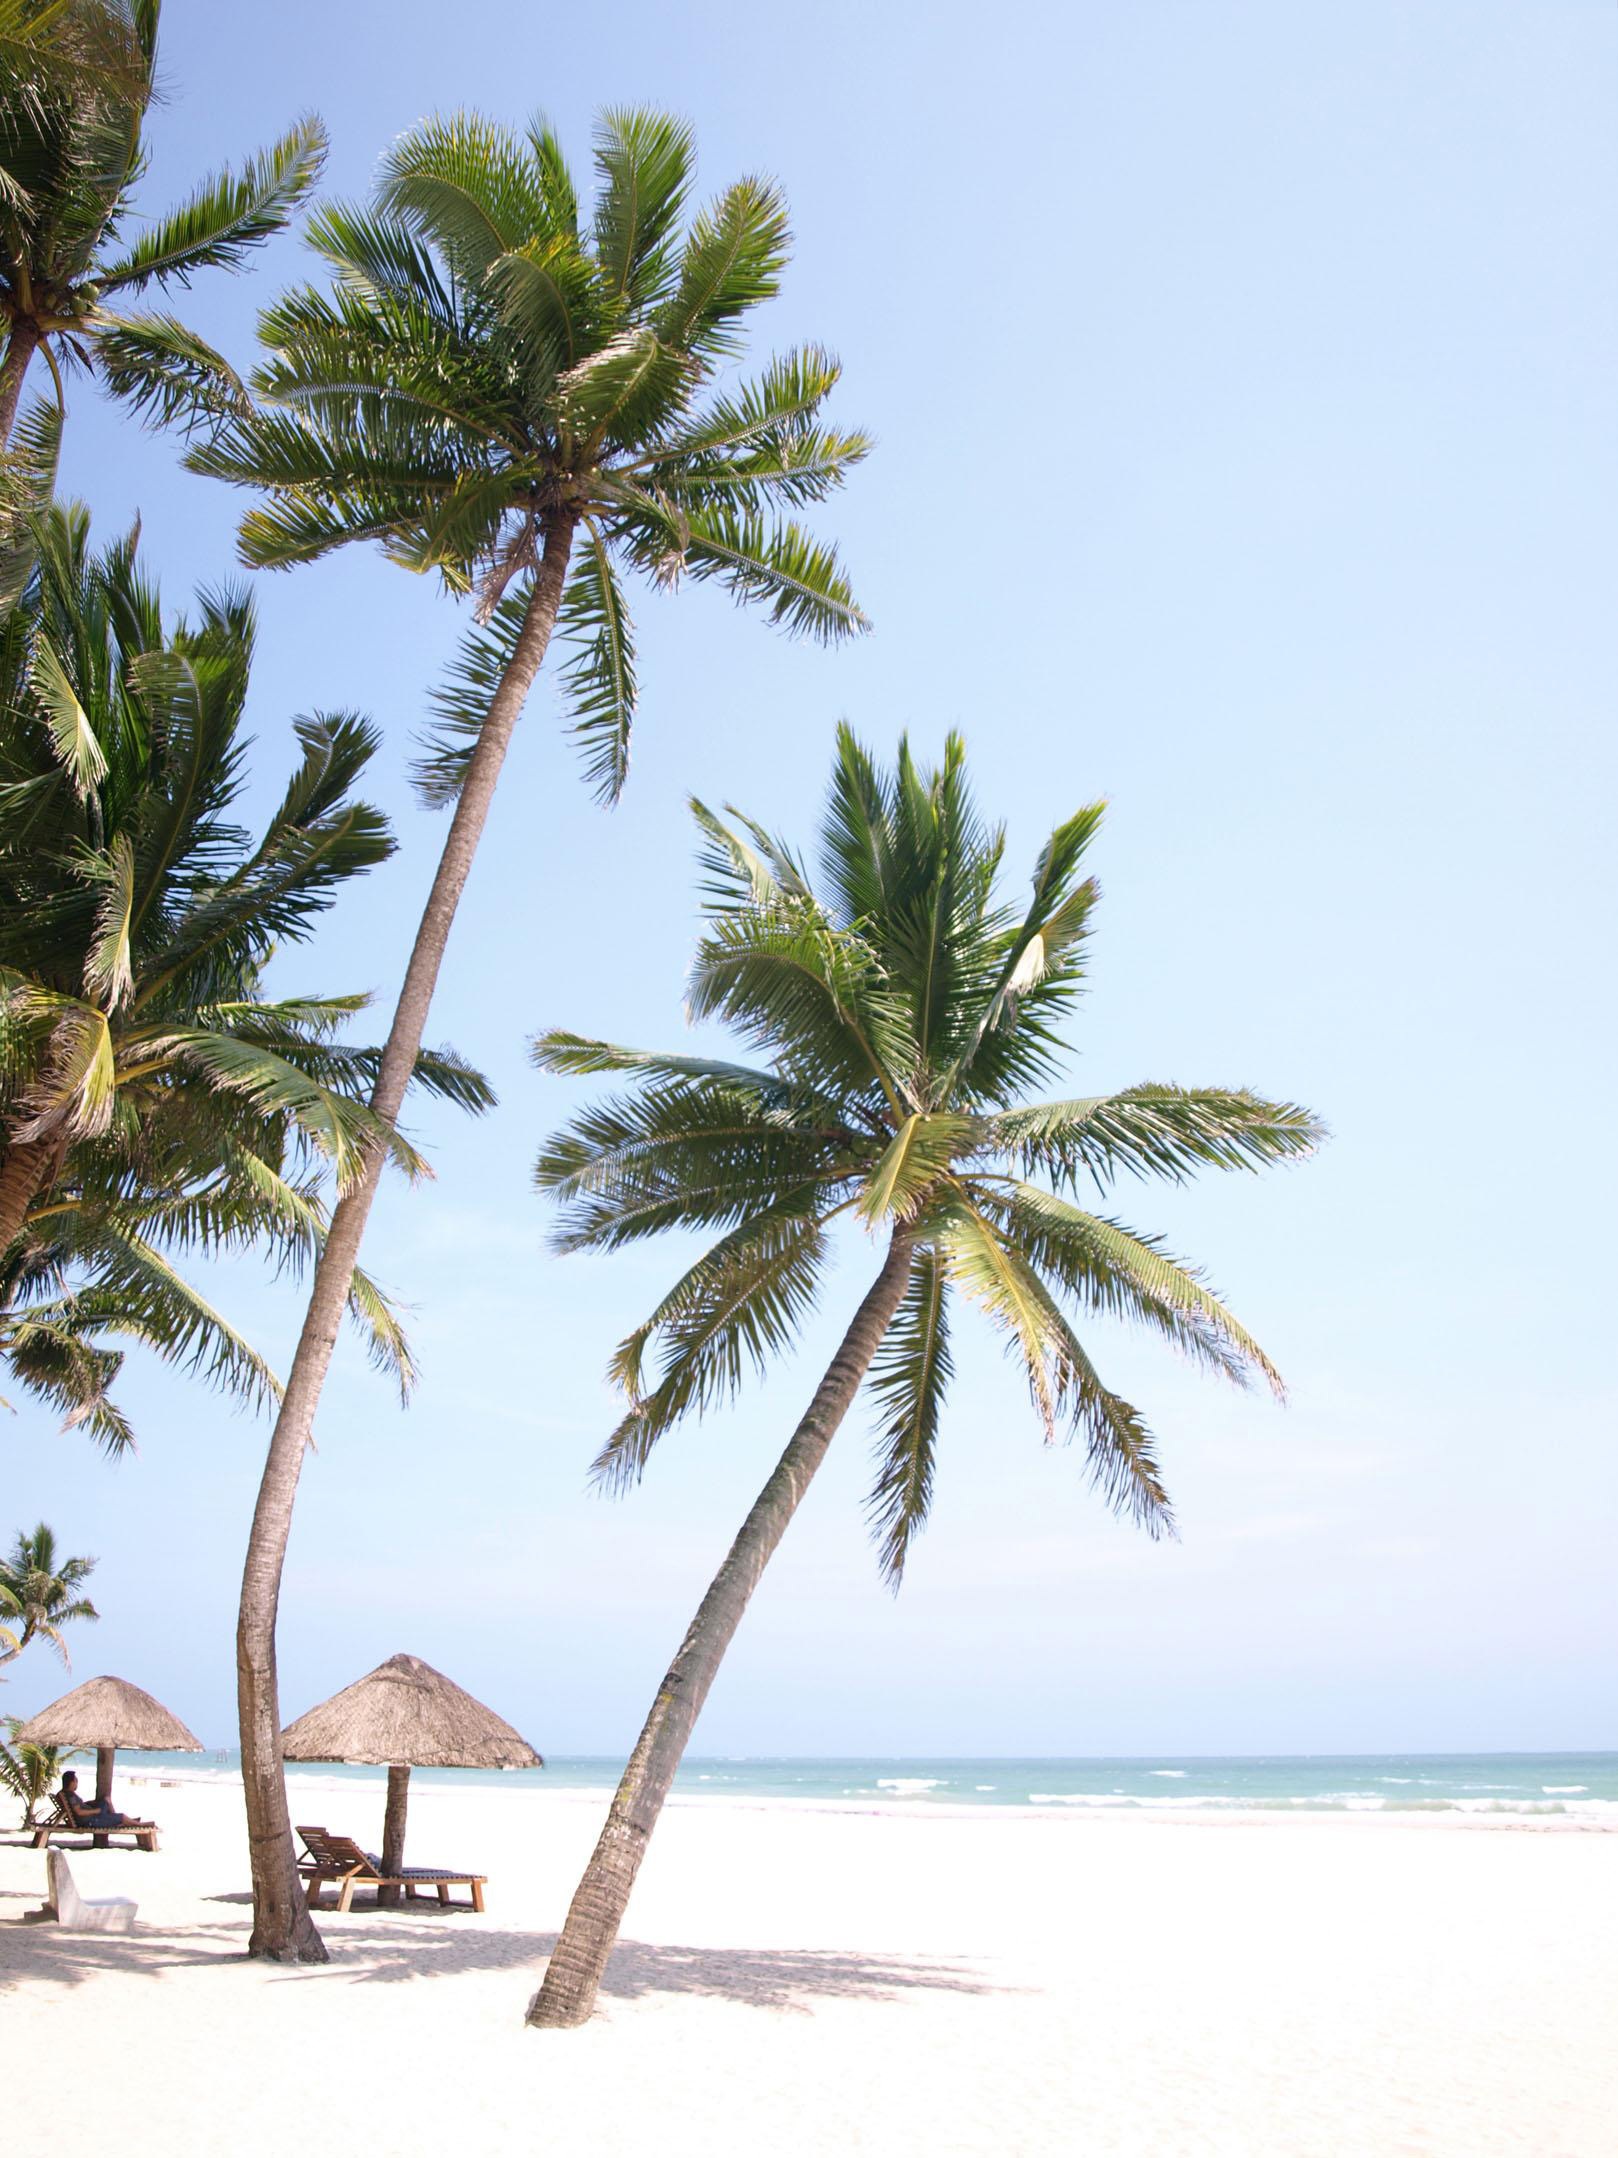
beach, sea, coast, tree, plant, palm tree, summer, vacation, caribbean, tropics, sea view, take, white sands, woody plant, arecales, palm family, borassus flabellifer, holy days